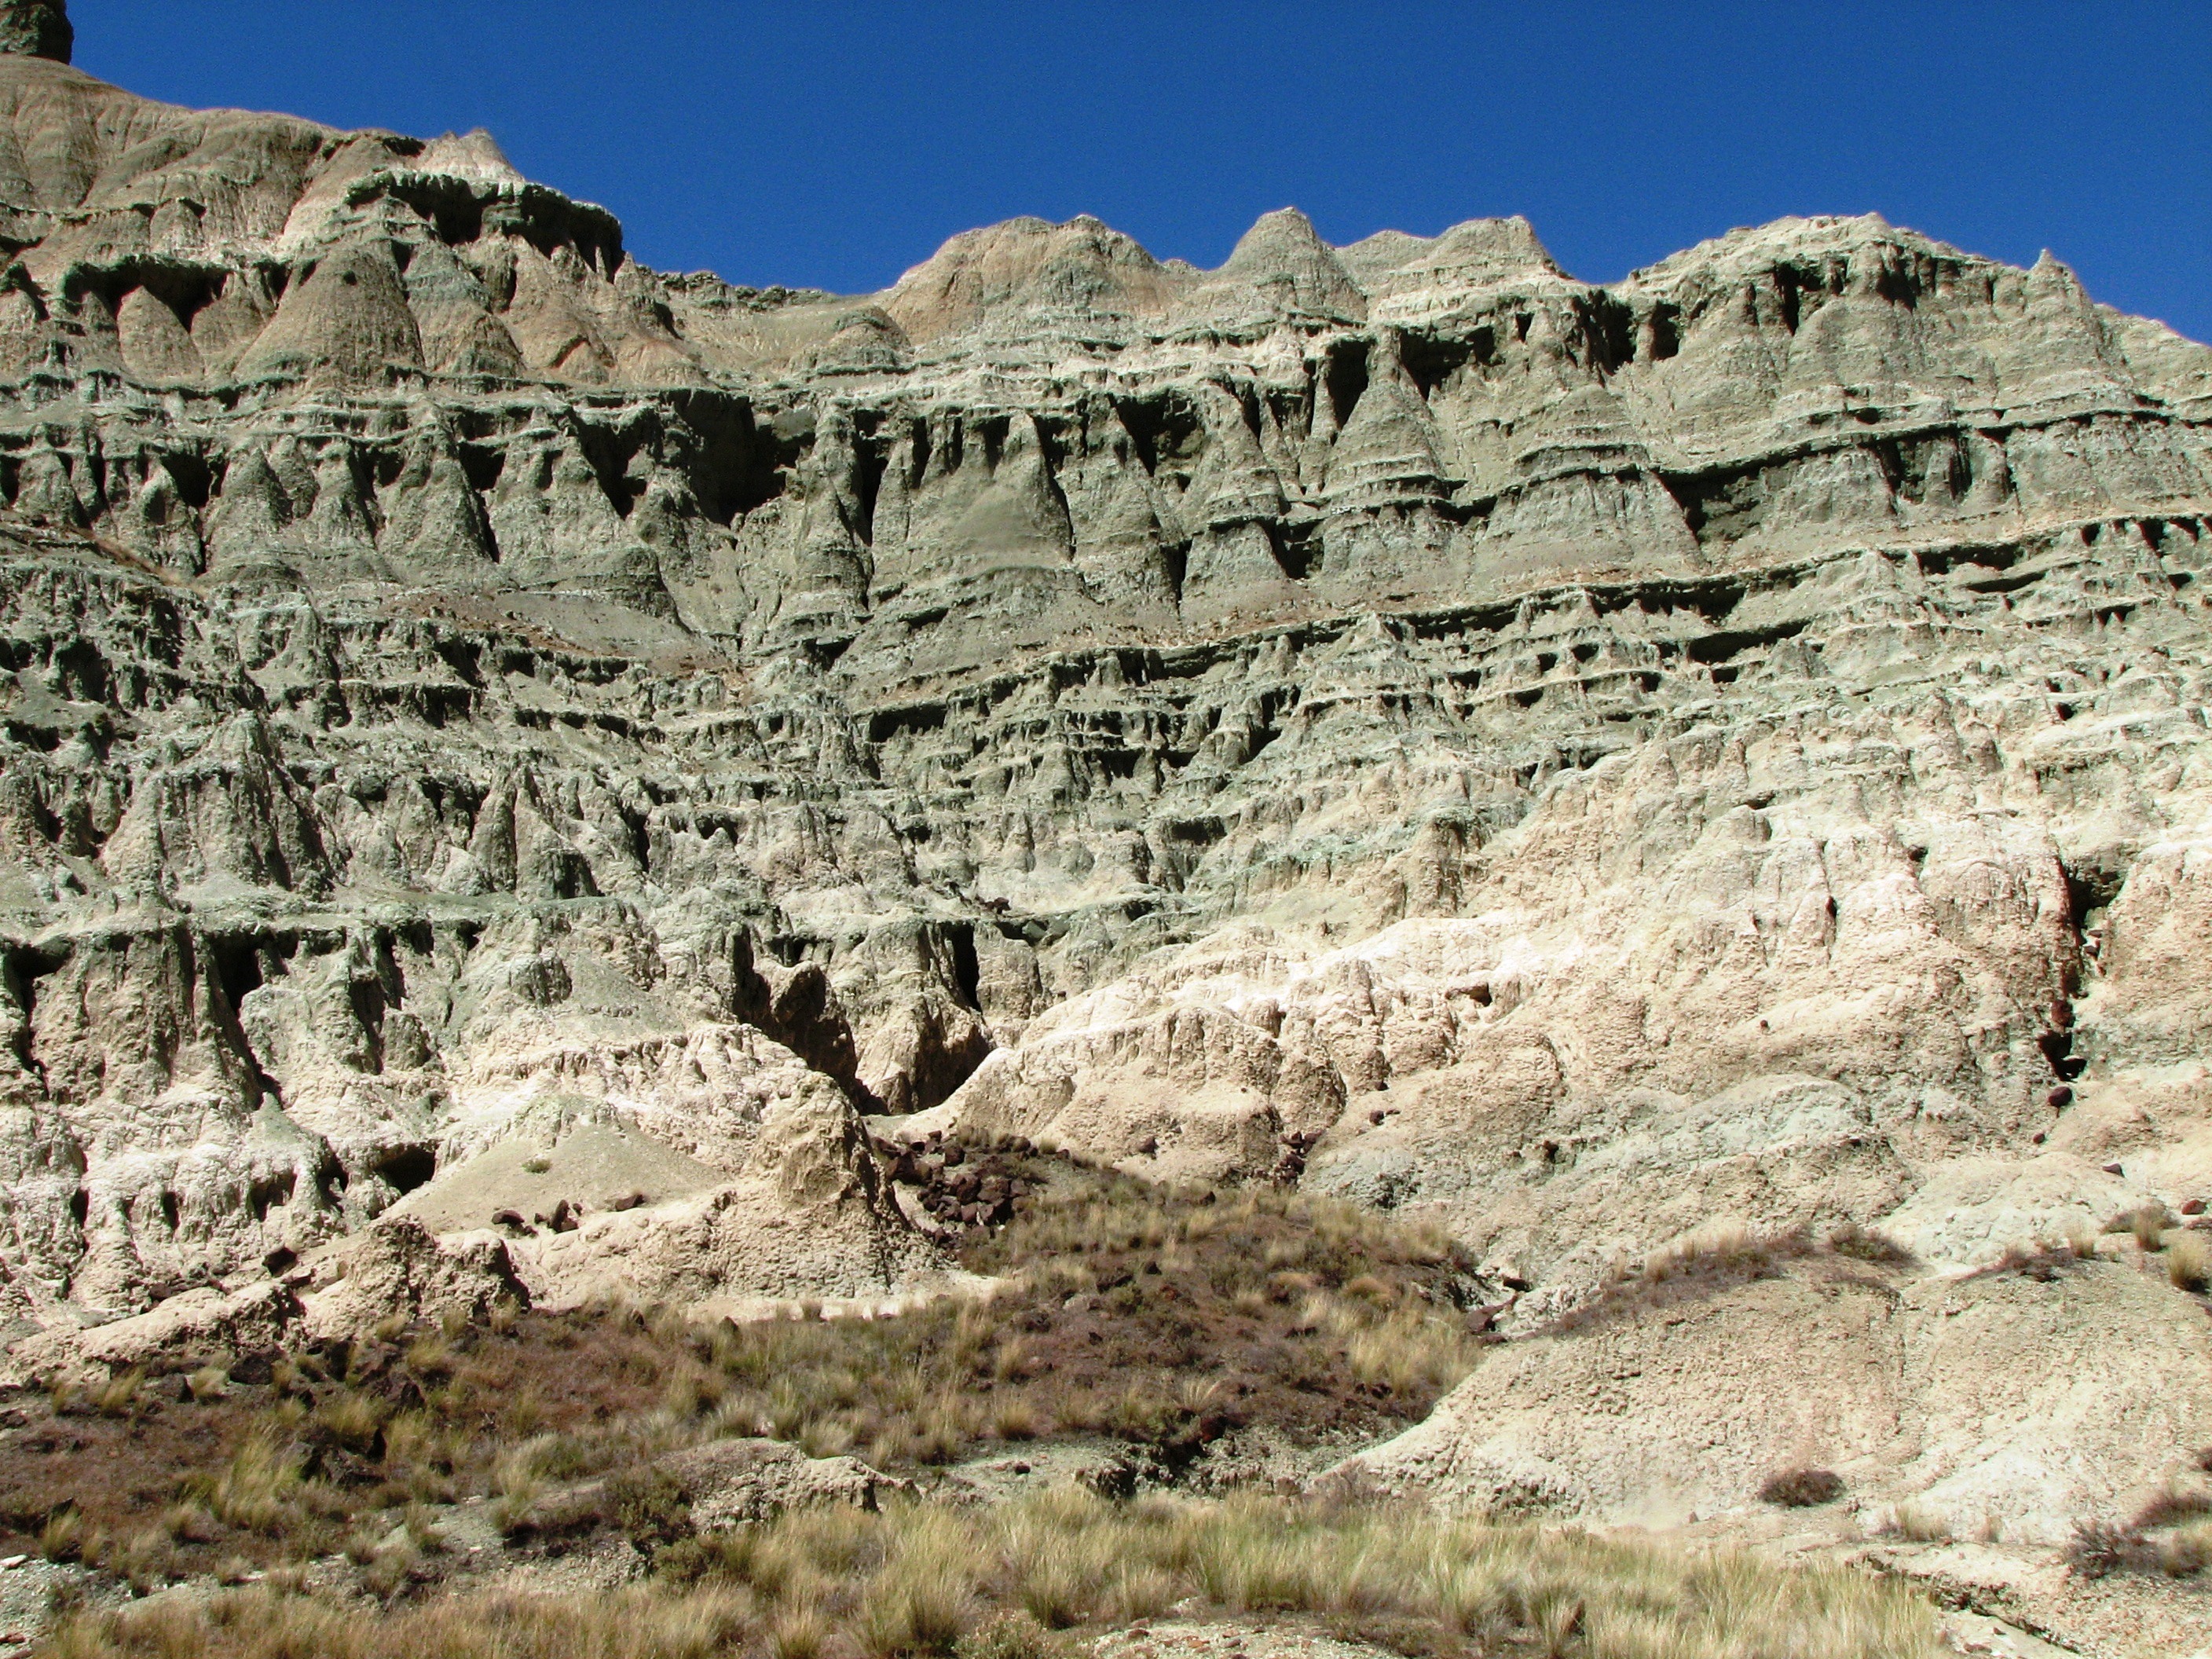
rock, valley, formation, cliff, usa, rock formation, terrain, geology, outcrop, badlands, plateau, geological, eastern, wadi, oregon, bedrock, landform, national monument, rock layers, ancient history, john day, geographical feature, fossil beds, green rock